Tianqiao station

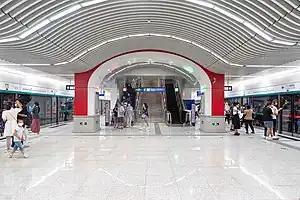
Platform

Tianqiao station is a station on Line 8 of the Beijing Subway. It was opened on December 30, 2018.